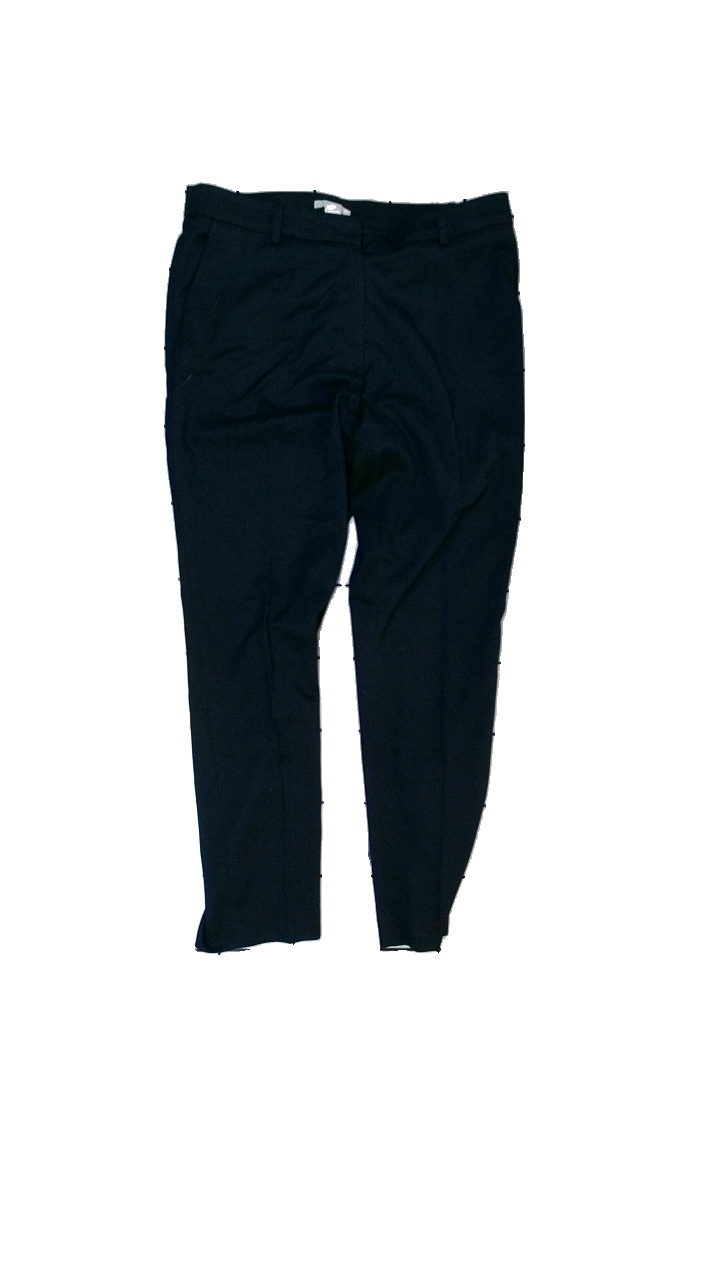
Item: Trousers (Ladies)
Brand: H&m
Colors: Blue
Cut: Regular
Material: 59% polyester, 41% viscose
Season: All
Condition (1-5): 3
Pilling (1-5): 3
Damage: stained
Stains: Minor
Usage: Reuse
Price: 50-100